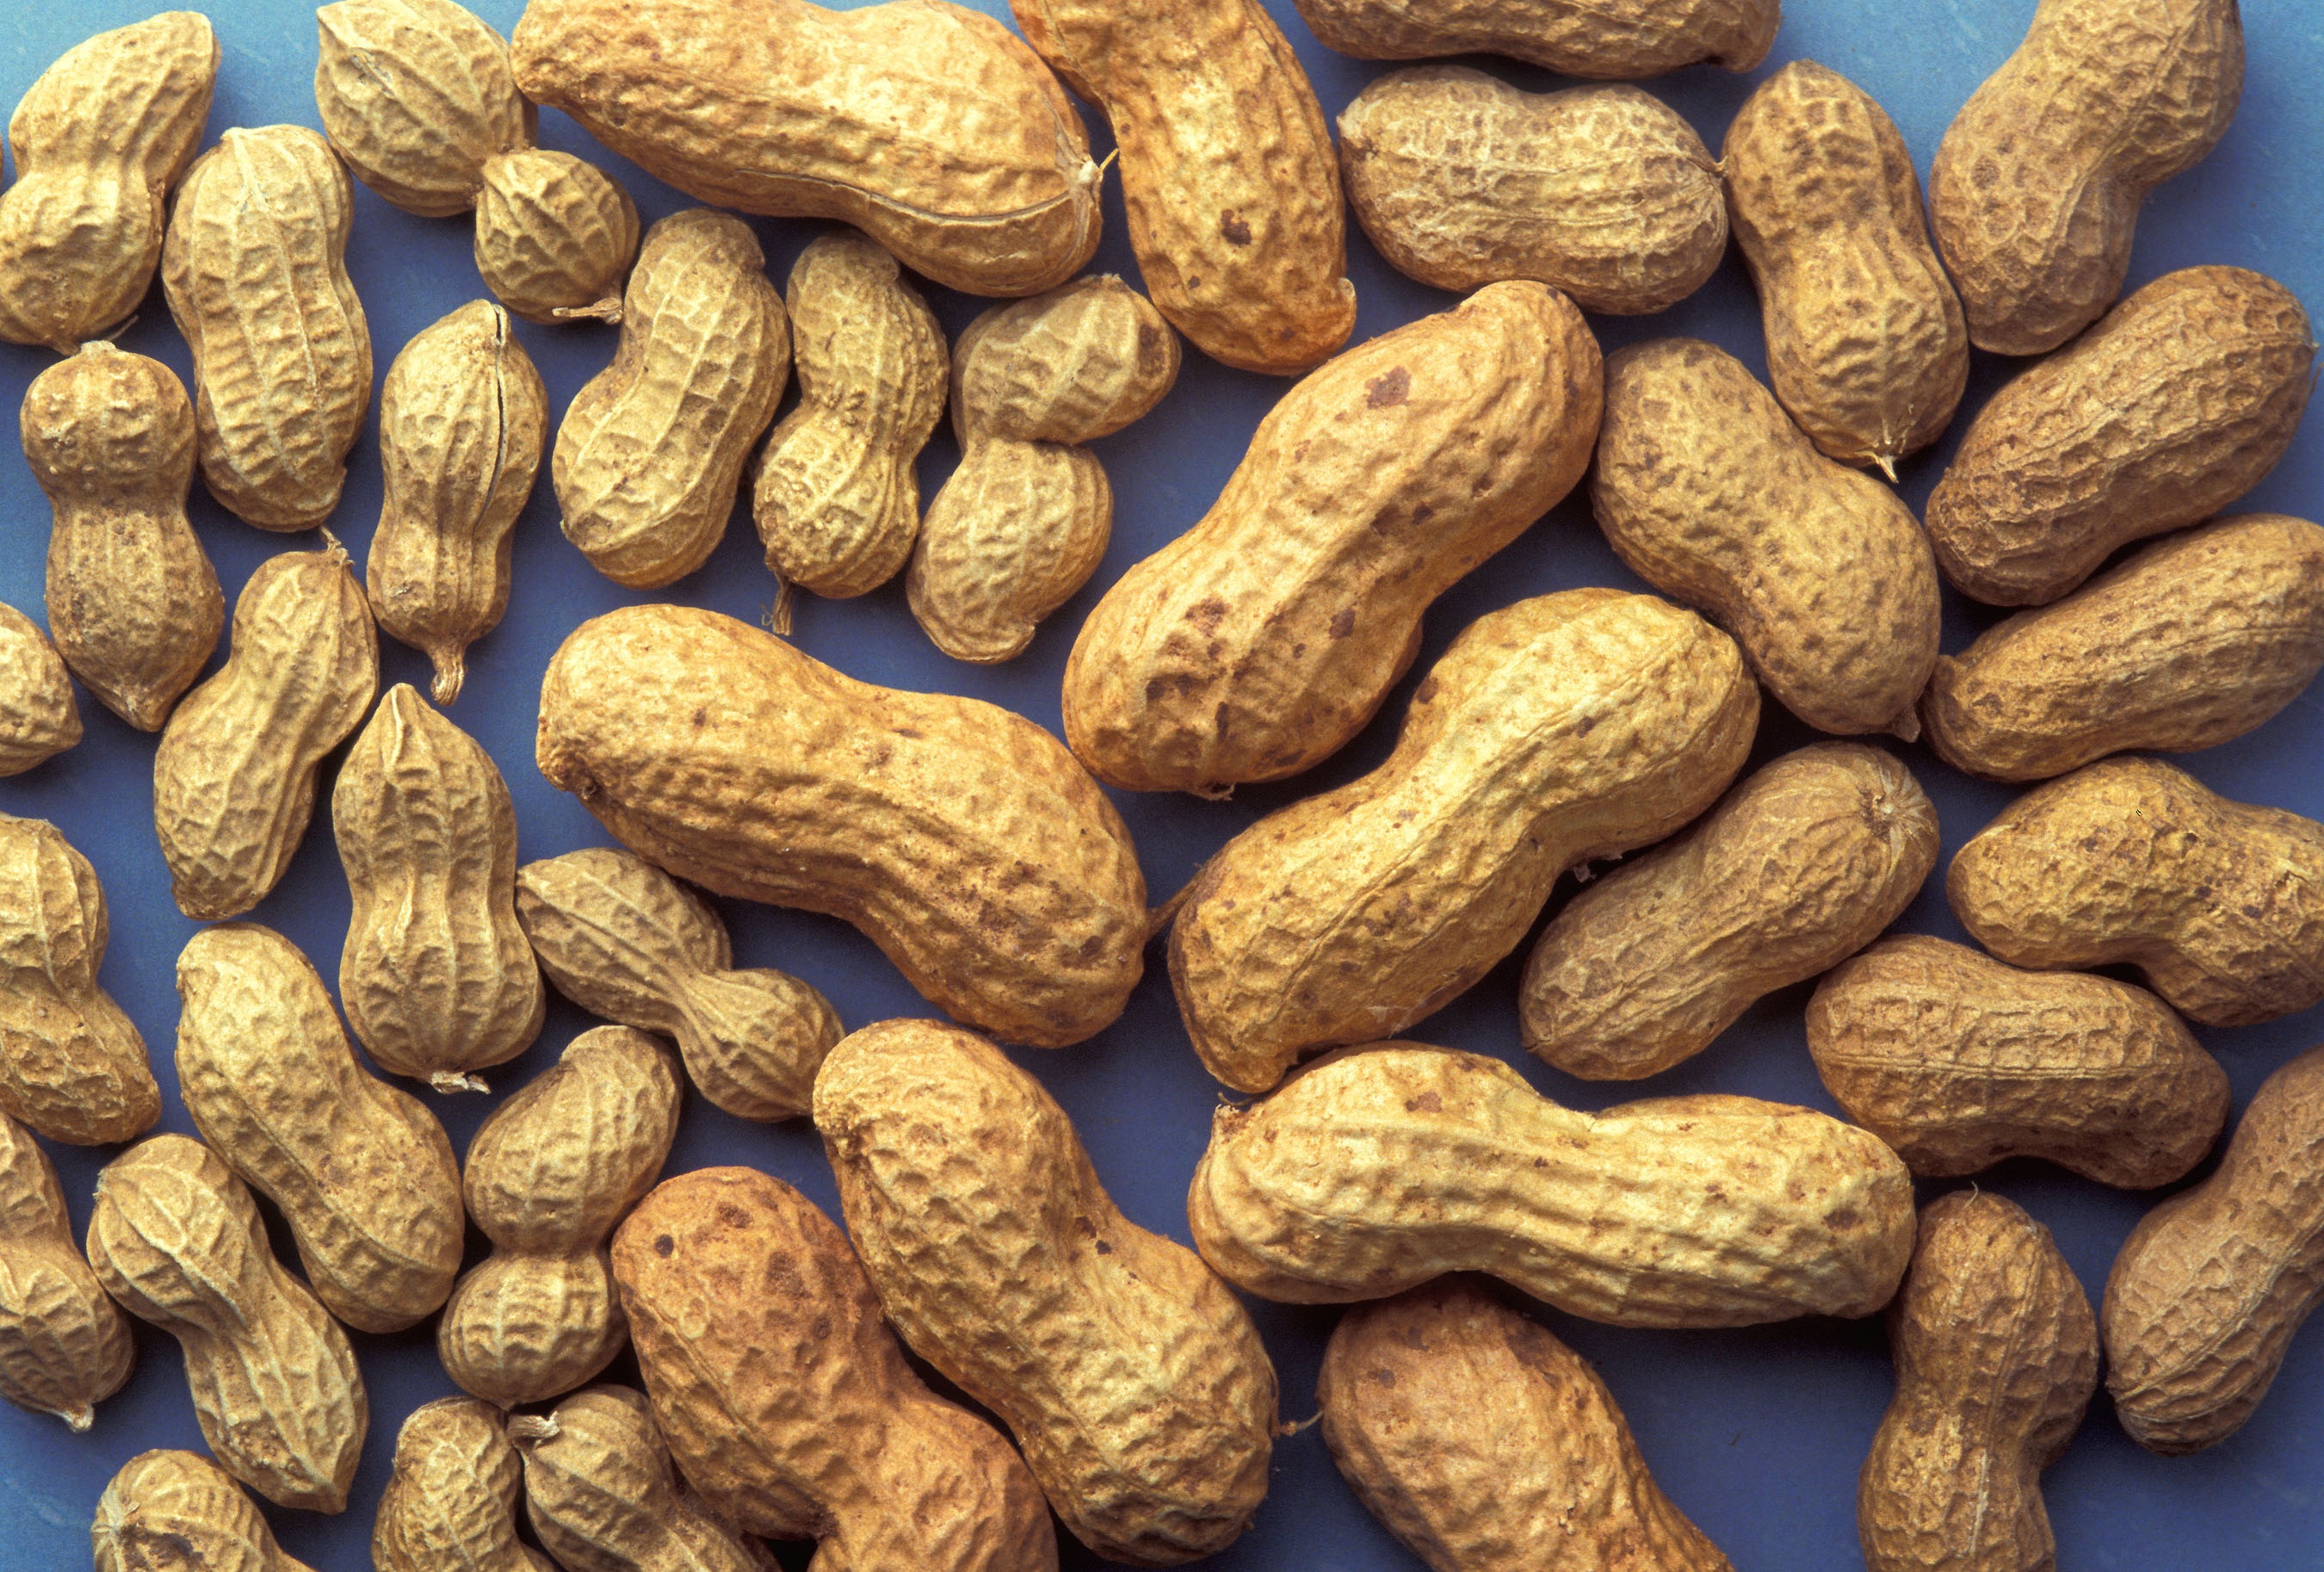
plant, fruit, food, farming, harvest, ingredient, produce, crop, macro, natural, agriculture, healthy, snack, eat, shells, tasty, raw, peanuts, peanut, protein, flowering plant, grass family, land plant